Cinema of the United Kingdom

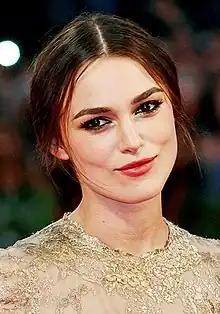
Keira Knightley at the 68th Venice International Film Festival

Handmade Films, which was partly owned by George Harrison, was originally formed to take over the production of "Monty Python's Life of Brian", after EMI's Bernard Delfont (Lew Grade's brother) had pulled out. Handmade also bought and released the gangster drama "The Long Good Friday" (1980), produced by a Lew Grade subsidiary, after its original backers became cautious. Members of the Python team were involved in other comedies during the decade, including Terry Gilliam's fantasy films "Time Bandits" (1981) and "Brazil" (1985), the black comedy "Withnail & I" (1987), and John Cleese's hit "A Fish Called Wanda" (1988), while Michael Palin starred in "A Private Function" (1984), from Alan Bennett's first screenplay for the cinema screen.